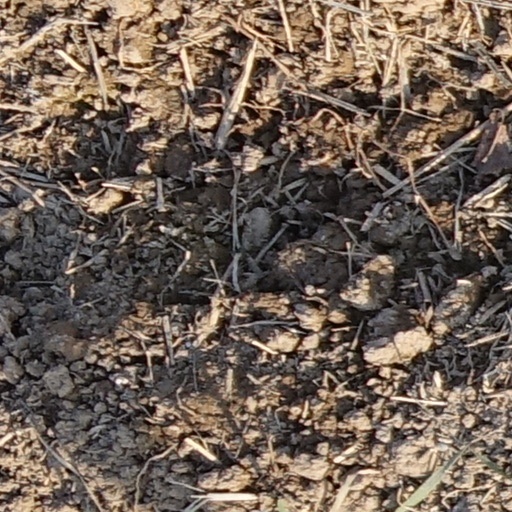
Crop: wheat